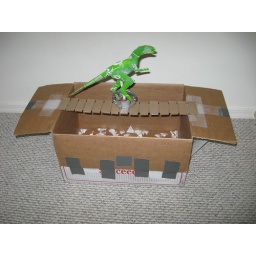
Velociraptor riding a unicycle on a bridge over a ravine with sharp rocks at the bottom.